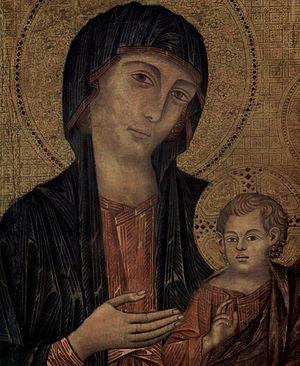
Cette page concerne l'année 1286 du calendrier julien.